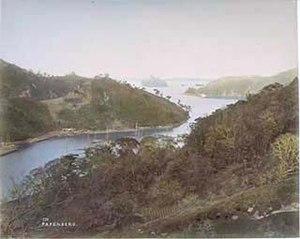
La colorisation photographique est un procédé qui consiste à ajouter de la couleur aux photographies en noir et blanc ou sépia, généralement pour accroître le réalisme de la photographie ou à des fins artistiques. Les premières utilisations de cette technique remontent au milieu du XIXᵉ siècle, avant l'apparition de la photographie en couleur. Elle se poursuit pour les photos et cartes postales à une époque où les vraies photos en couleurs étaient très rares. Aujourd'hui, les photos et cartes postales en couleurs sont devenues courantes.
La firme Stillfried & Andersen, aussi connue sous le nom de l'Association photographique japonaise, est un ancien studio photographique fondé par le baron Raimund von Stillfried et Hermann Andersen et qui était basé à Yokohama au Japon entre 1876 et 1885. Le studio est connu pour avoir réalisé de belles photos de paysages et de portraits, souvent colorisées à la main, et qui était présentées dans des albums reliés. La société produisit aussi des impressions de négatifs de Felice Beato.
Hikoma Ueno, Ueno Hikoma est un photographe japonais, pionnier de la photographie dans son pays. Il est reconnu pour ses portraits subtils, souvent de personnages importants, et pour ses excellents paysages, en particulier de Nagasaki et de ses environs. Ueno est une figure majeure de la photographie au Japon, tant du point de vue commercial qu'artistique et en tant que formateur.